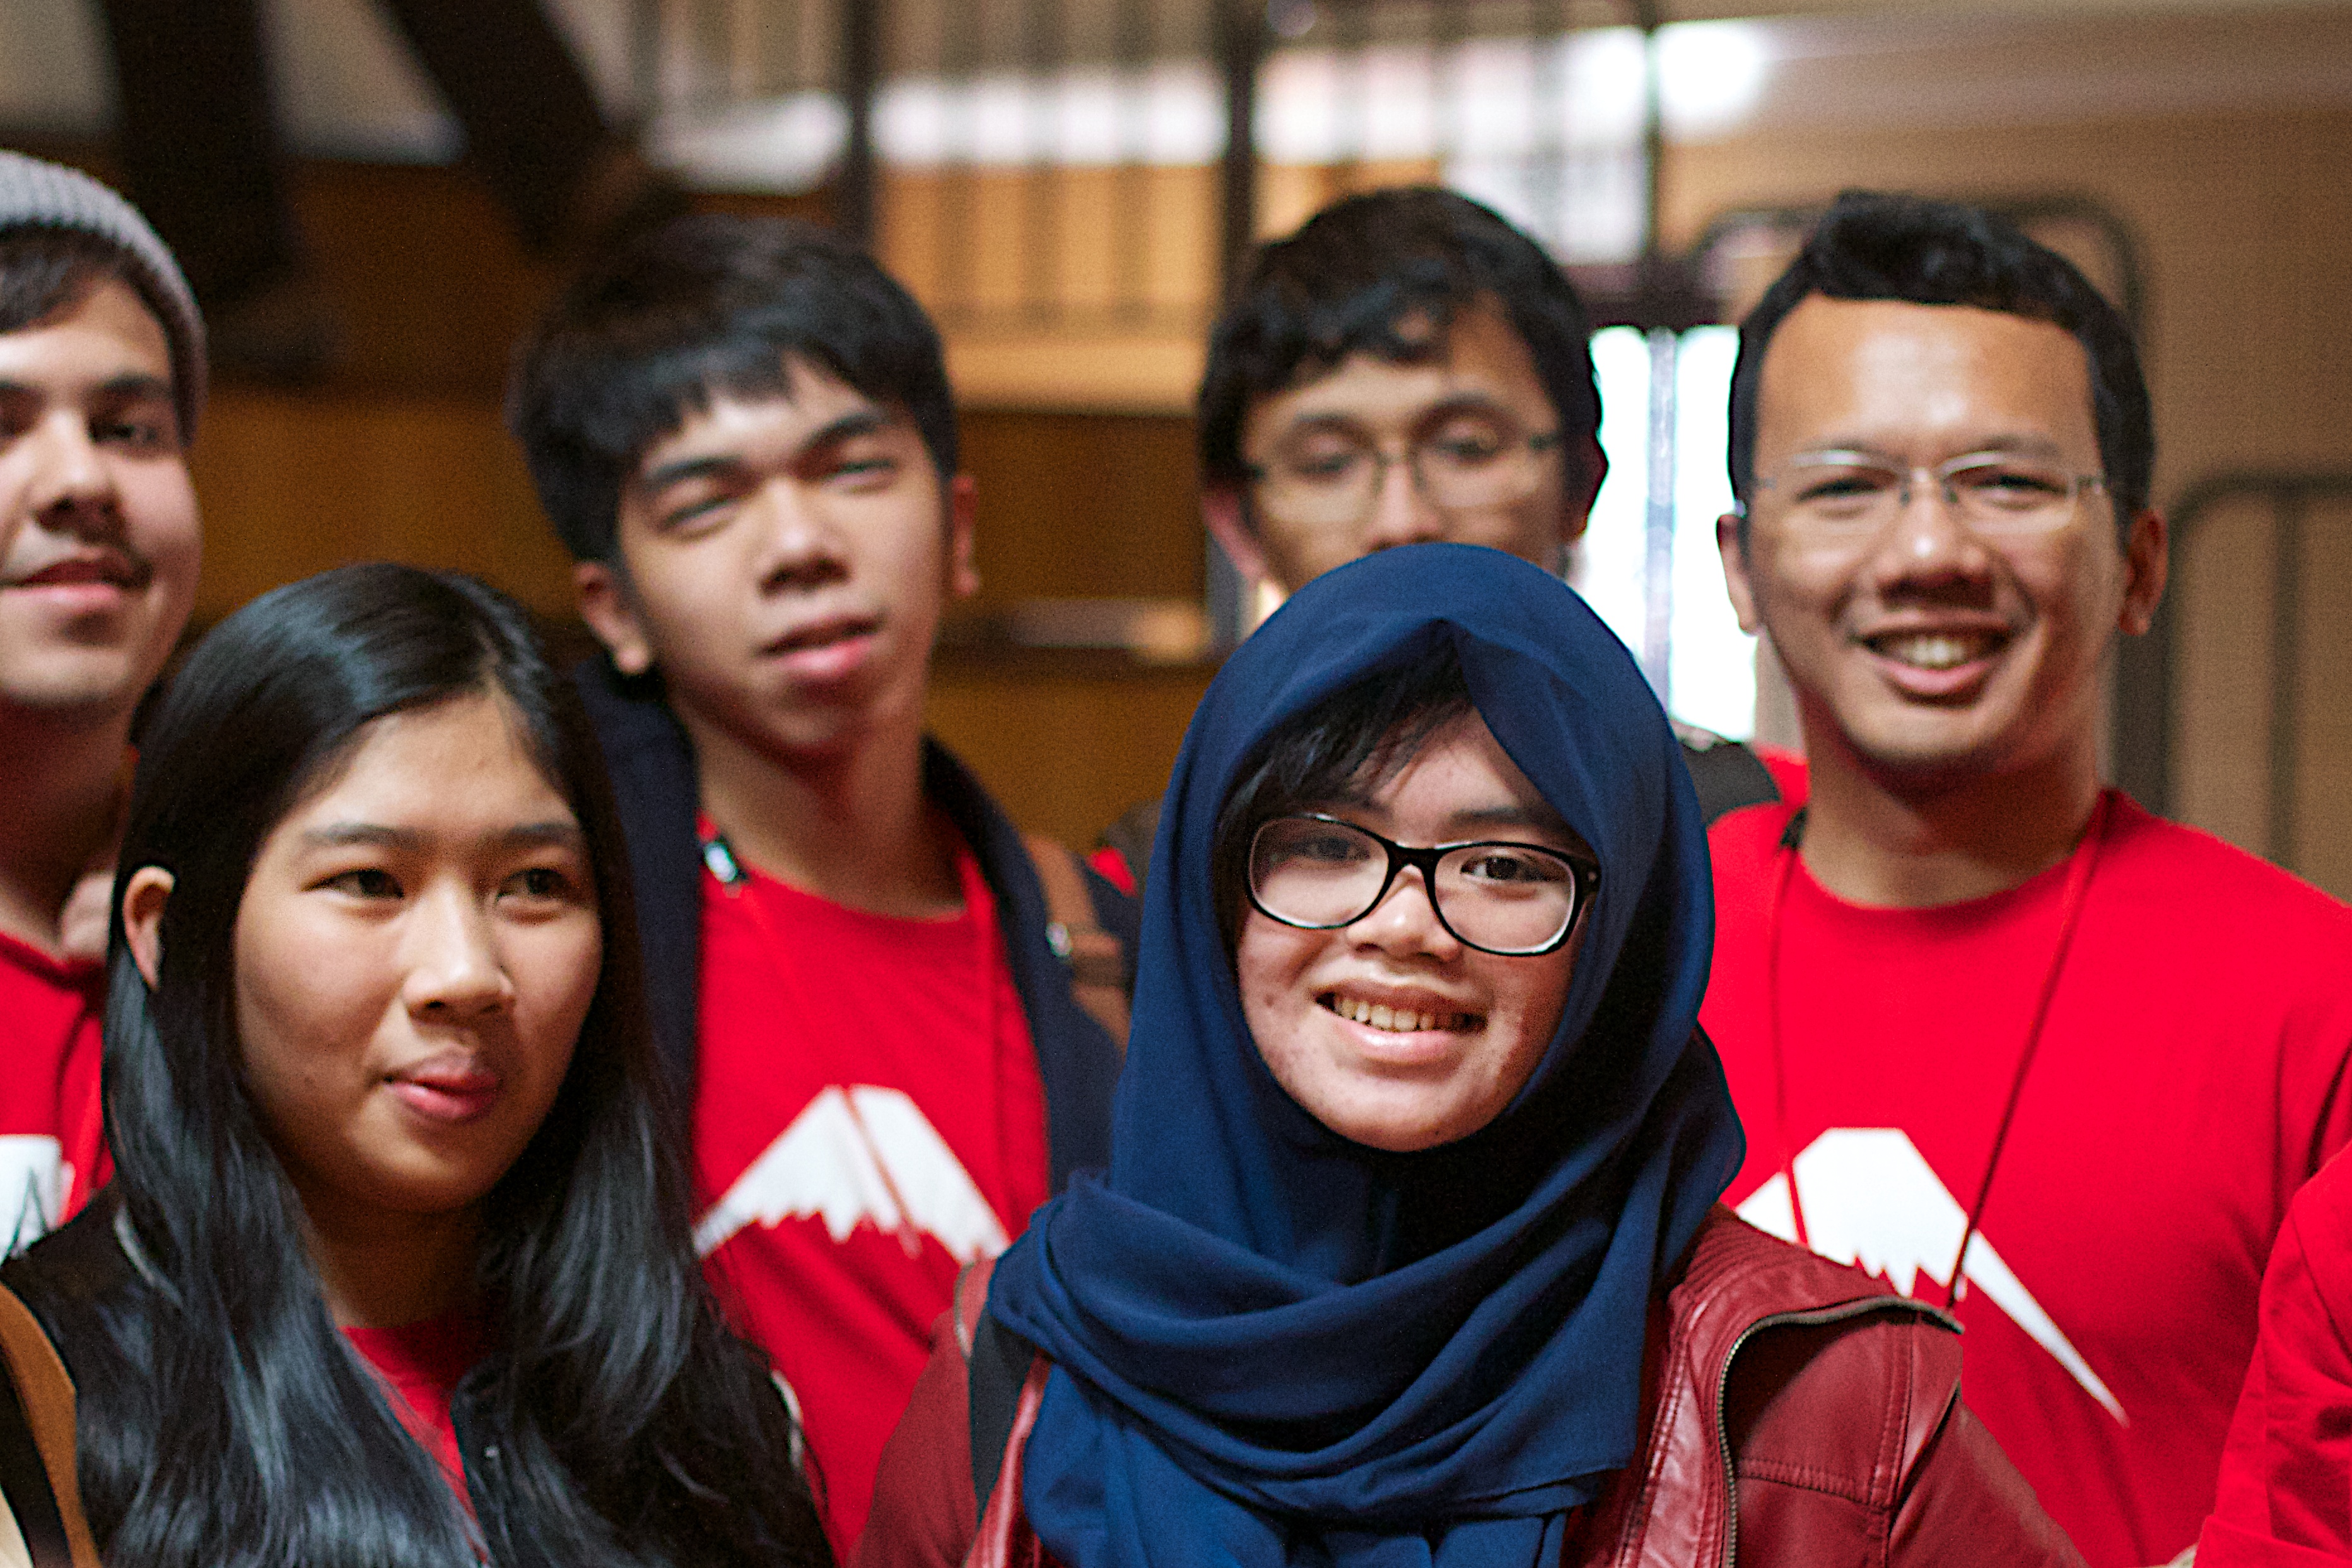
person, people, crowd, audience, youth, community, student, education, team, flatclass2013, social group